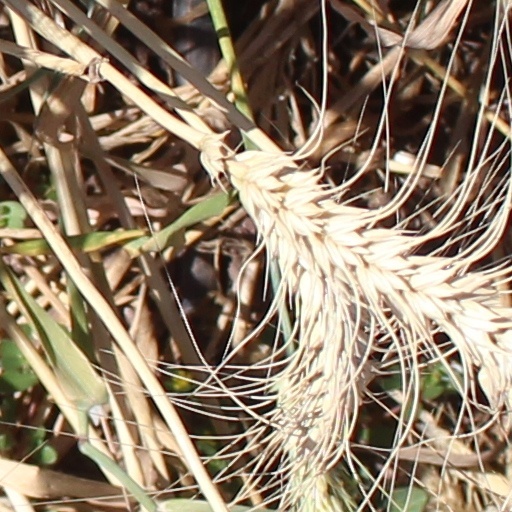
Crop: wheat